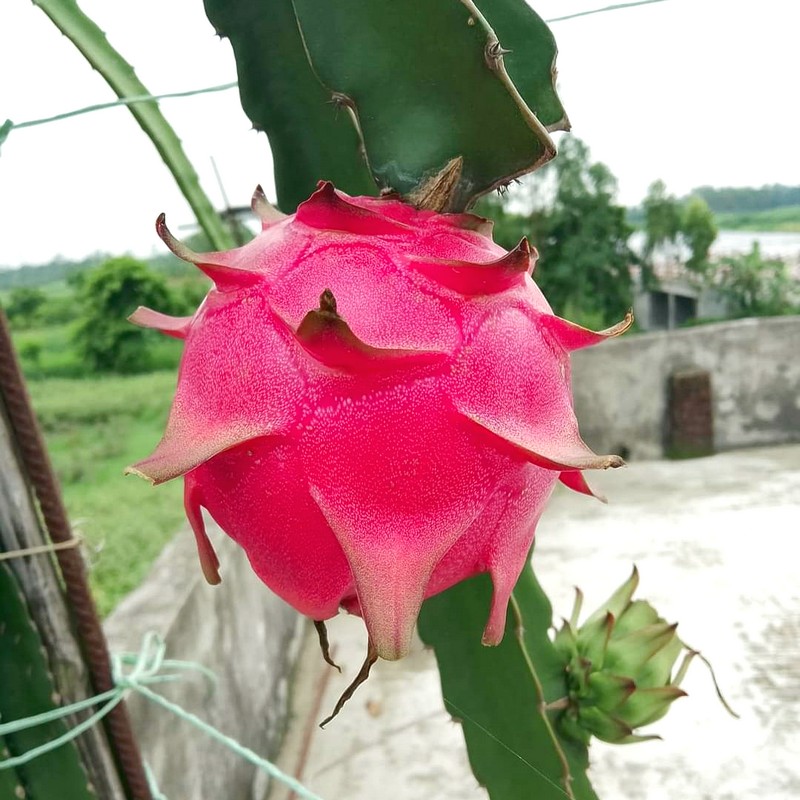
Label: Mature Dragon Fruit